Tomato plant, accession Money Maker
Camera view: vertical (180 deg); turntable rotation: 180 degrees
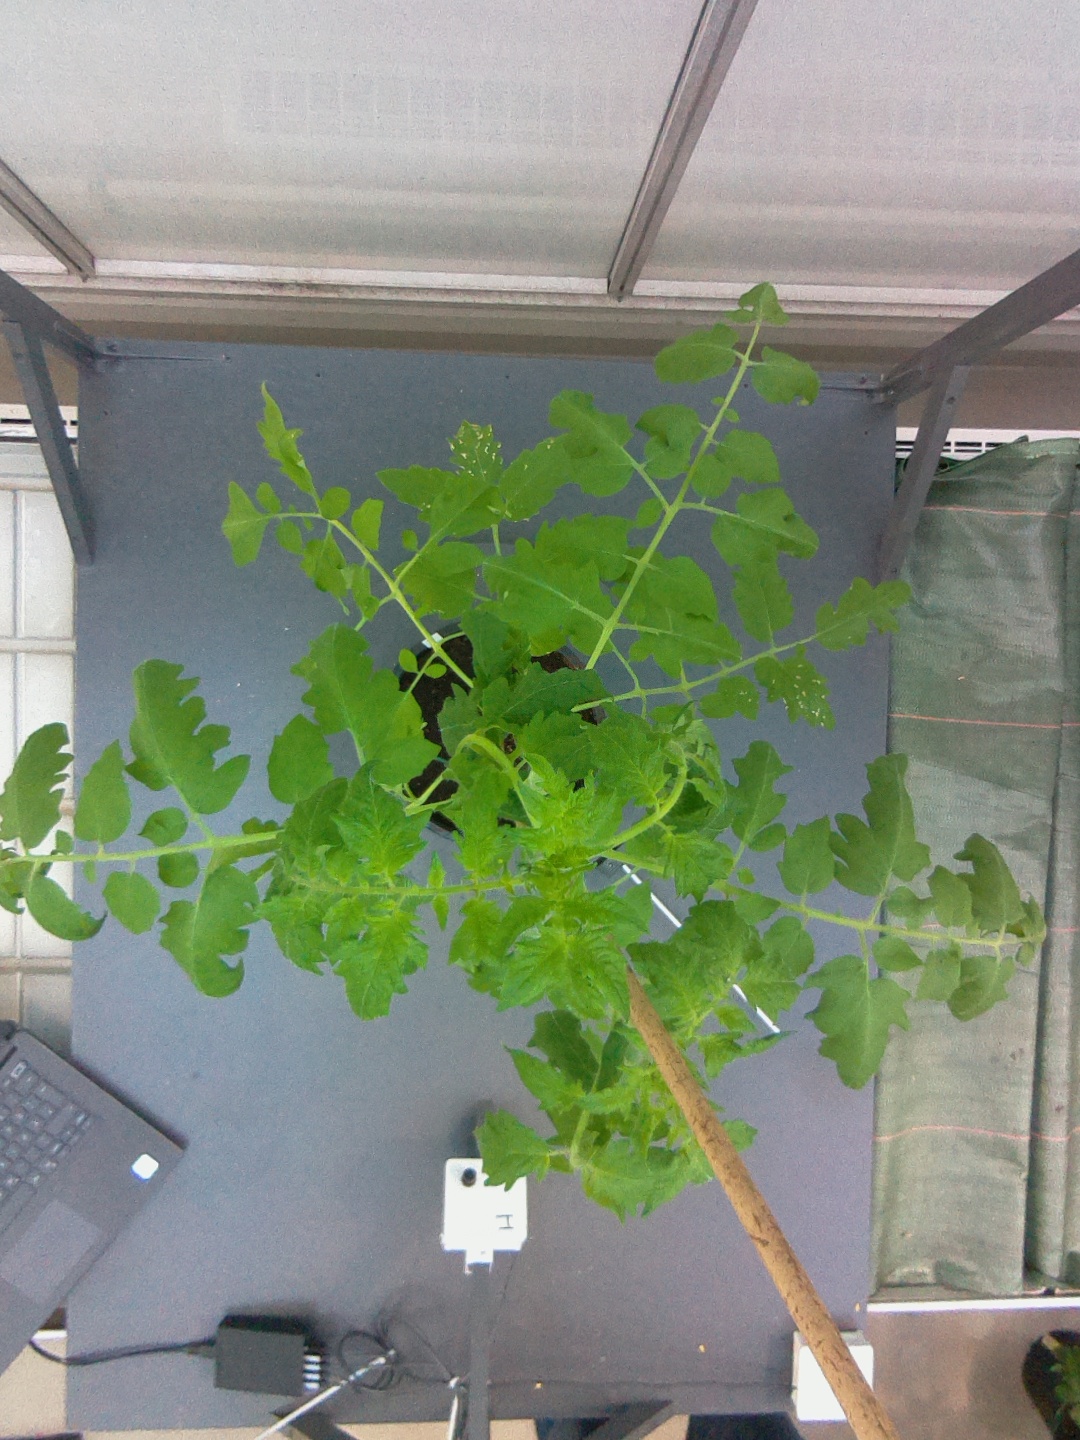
BBCH growth stage 53: 3 inflorescences visible